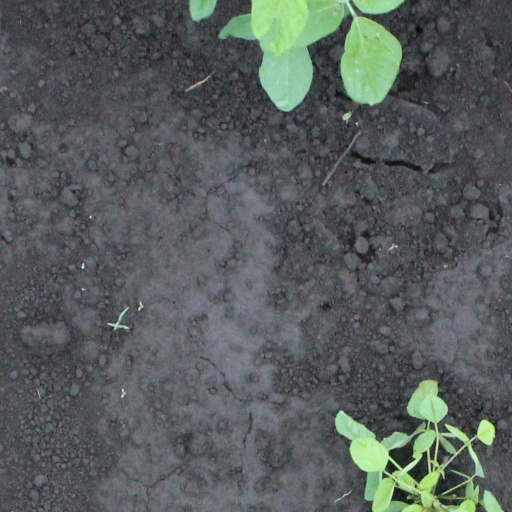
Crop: soybean